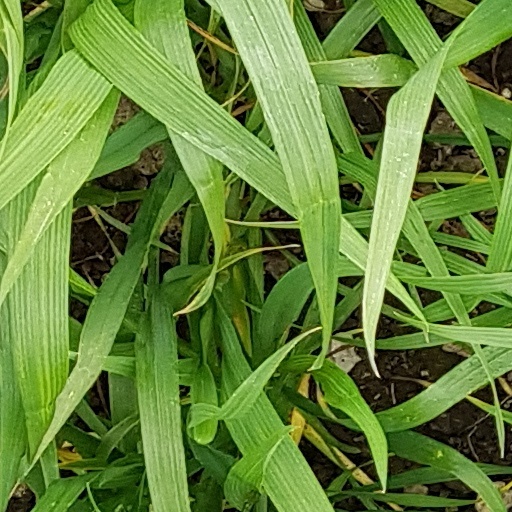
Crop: wheat